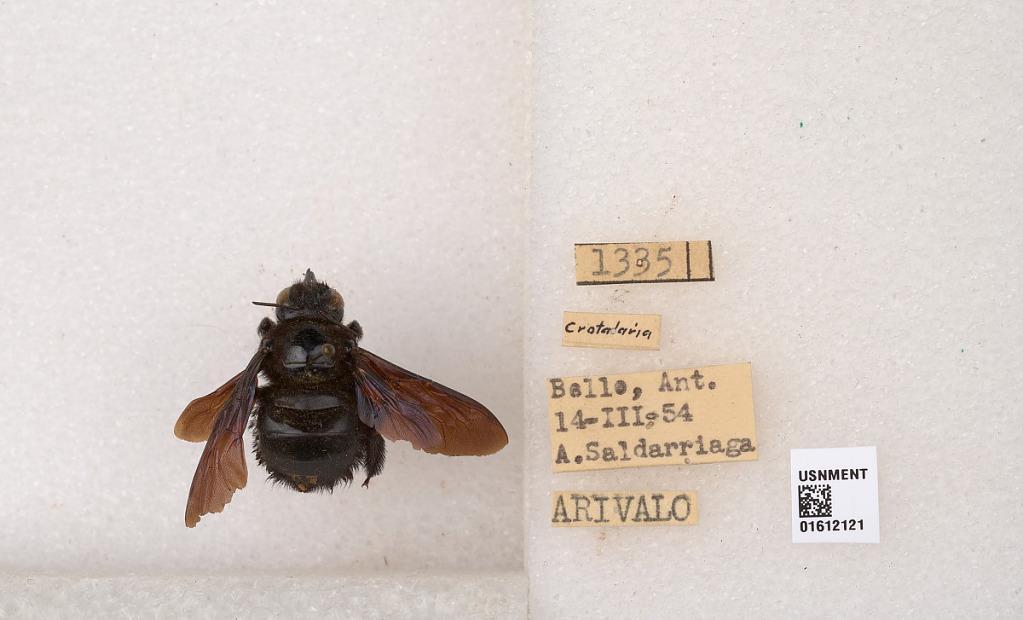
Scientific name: Xylocopa (Neoxylocopa) sp.
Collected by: A. Saldarriaga
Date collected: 1954-3-14
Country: Colombia
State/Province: Antioquia
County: Bello
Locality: Bello